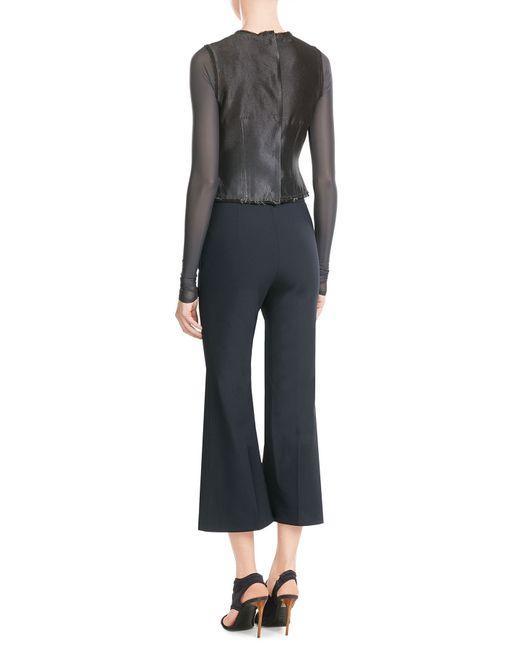
Schwarzes Slim Fit Top mit langen Ärmeln für Damen